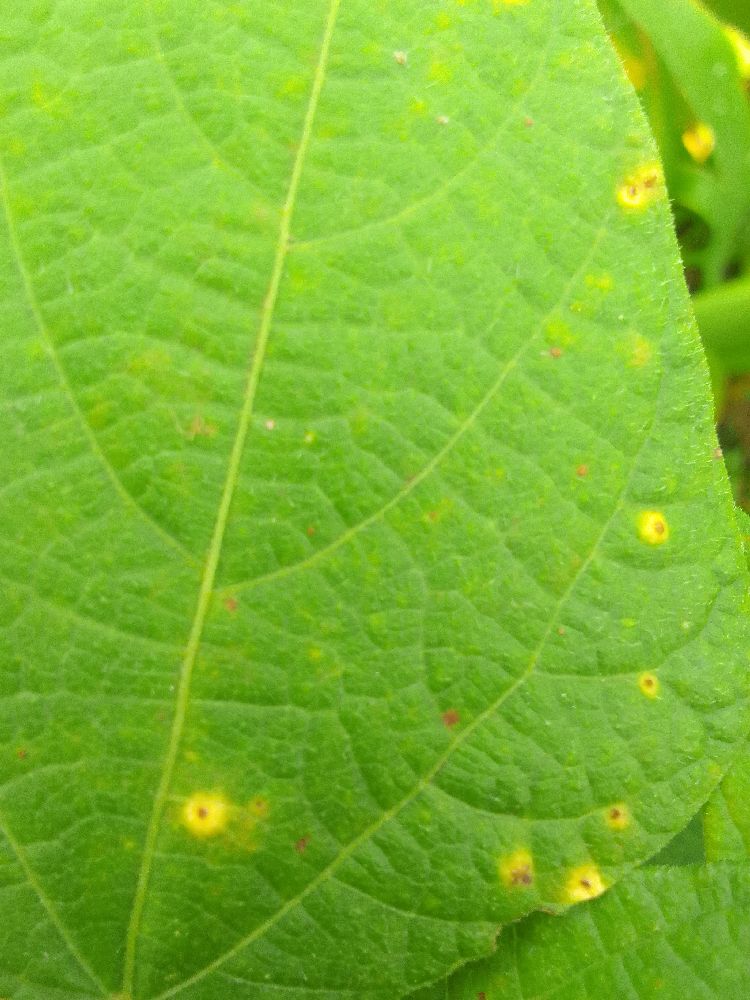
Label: rust